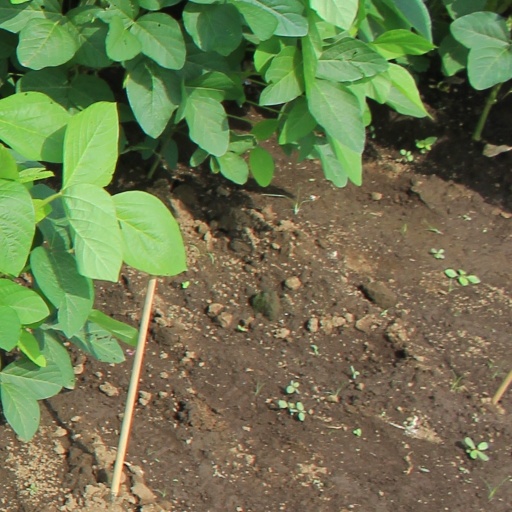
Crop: soybean